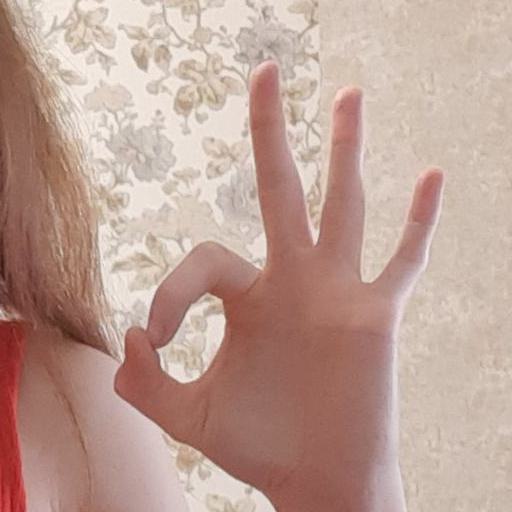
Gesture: ok